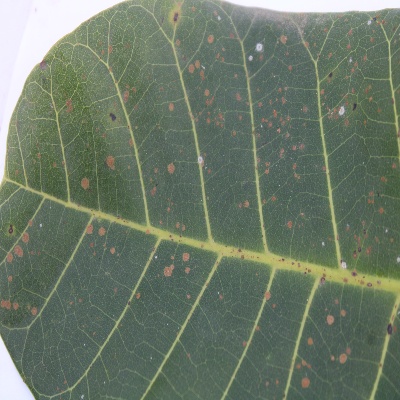
Crop: Cashew
Condition: red rust